Chromosome No. 1 syndrome

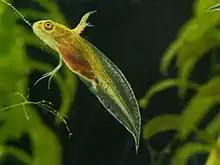
Proper development into a larva, as observed in the northern crested newt ("Triturus cristatus")

Newt development, as described by Manuela D'Amen's team using the "Triturus carnifex" complex as a model, starts with the division of the egg. This is followed by the gastrulation phase, which then leads to the formation of the nervous system. Subsequently, the process progresses through two stages of organogenesis. The first is known as the tailbud stage, while the second is the larval period. Alternatively, the development can be divided into 42 stages. Up to stages 21–22, the development of embryos across different newt species follows a similar pattern. However, differences become apparent during the tailbud and larval stages.